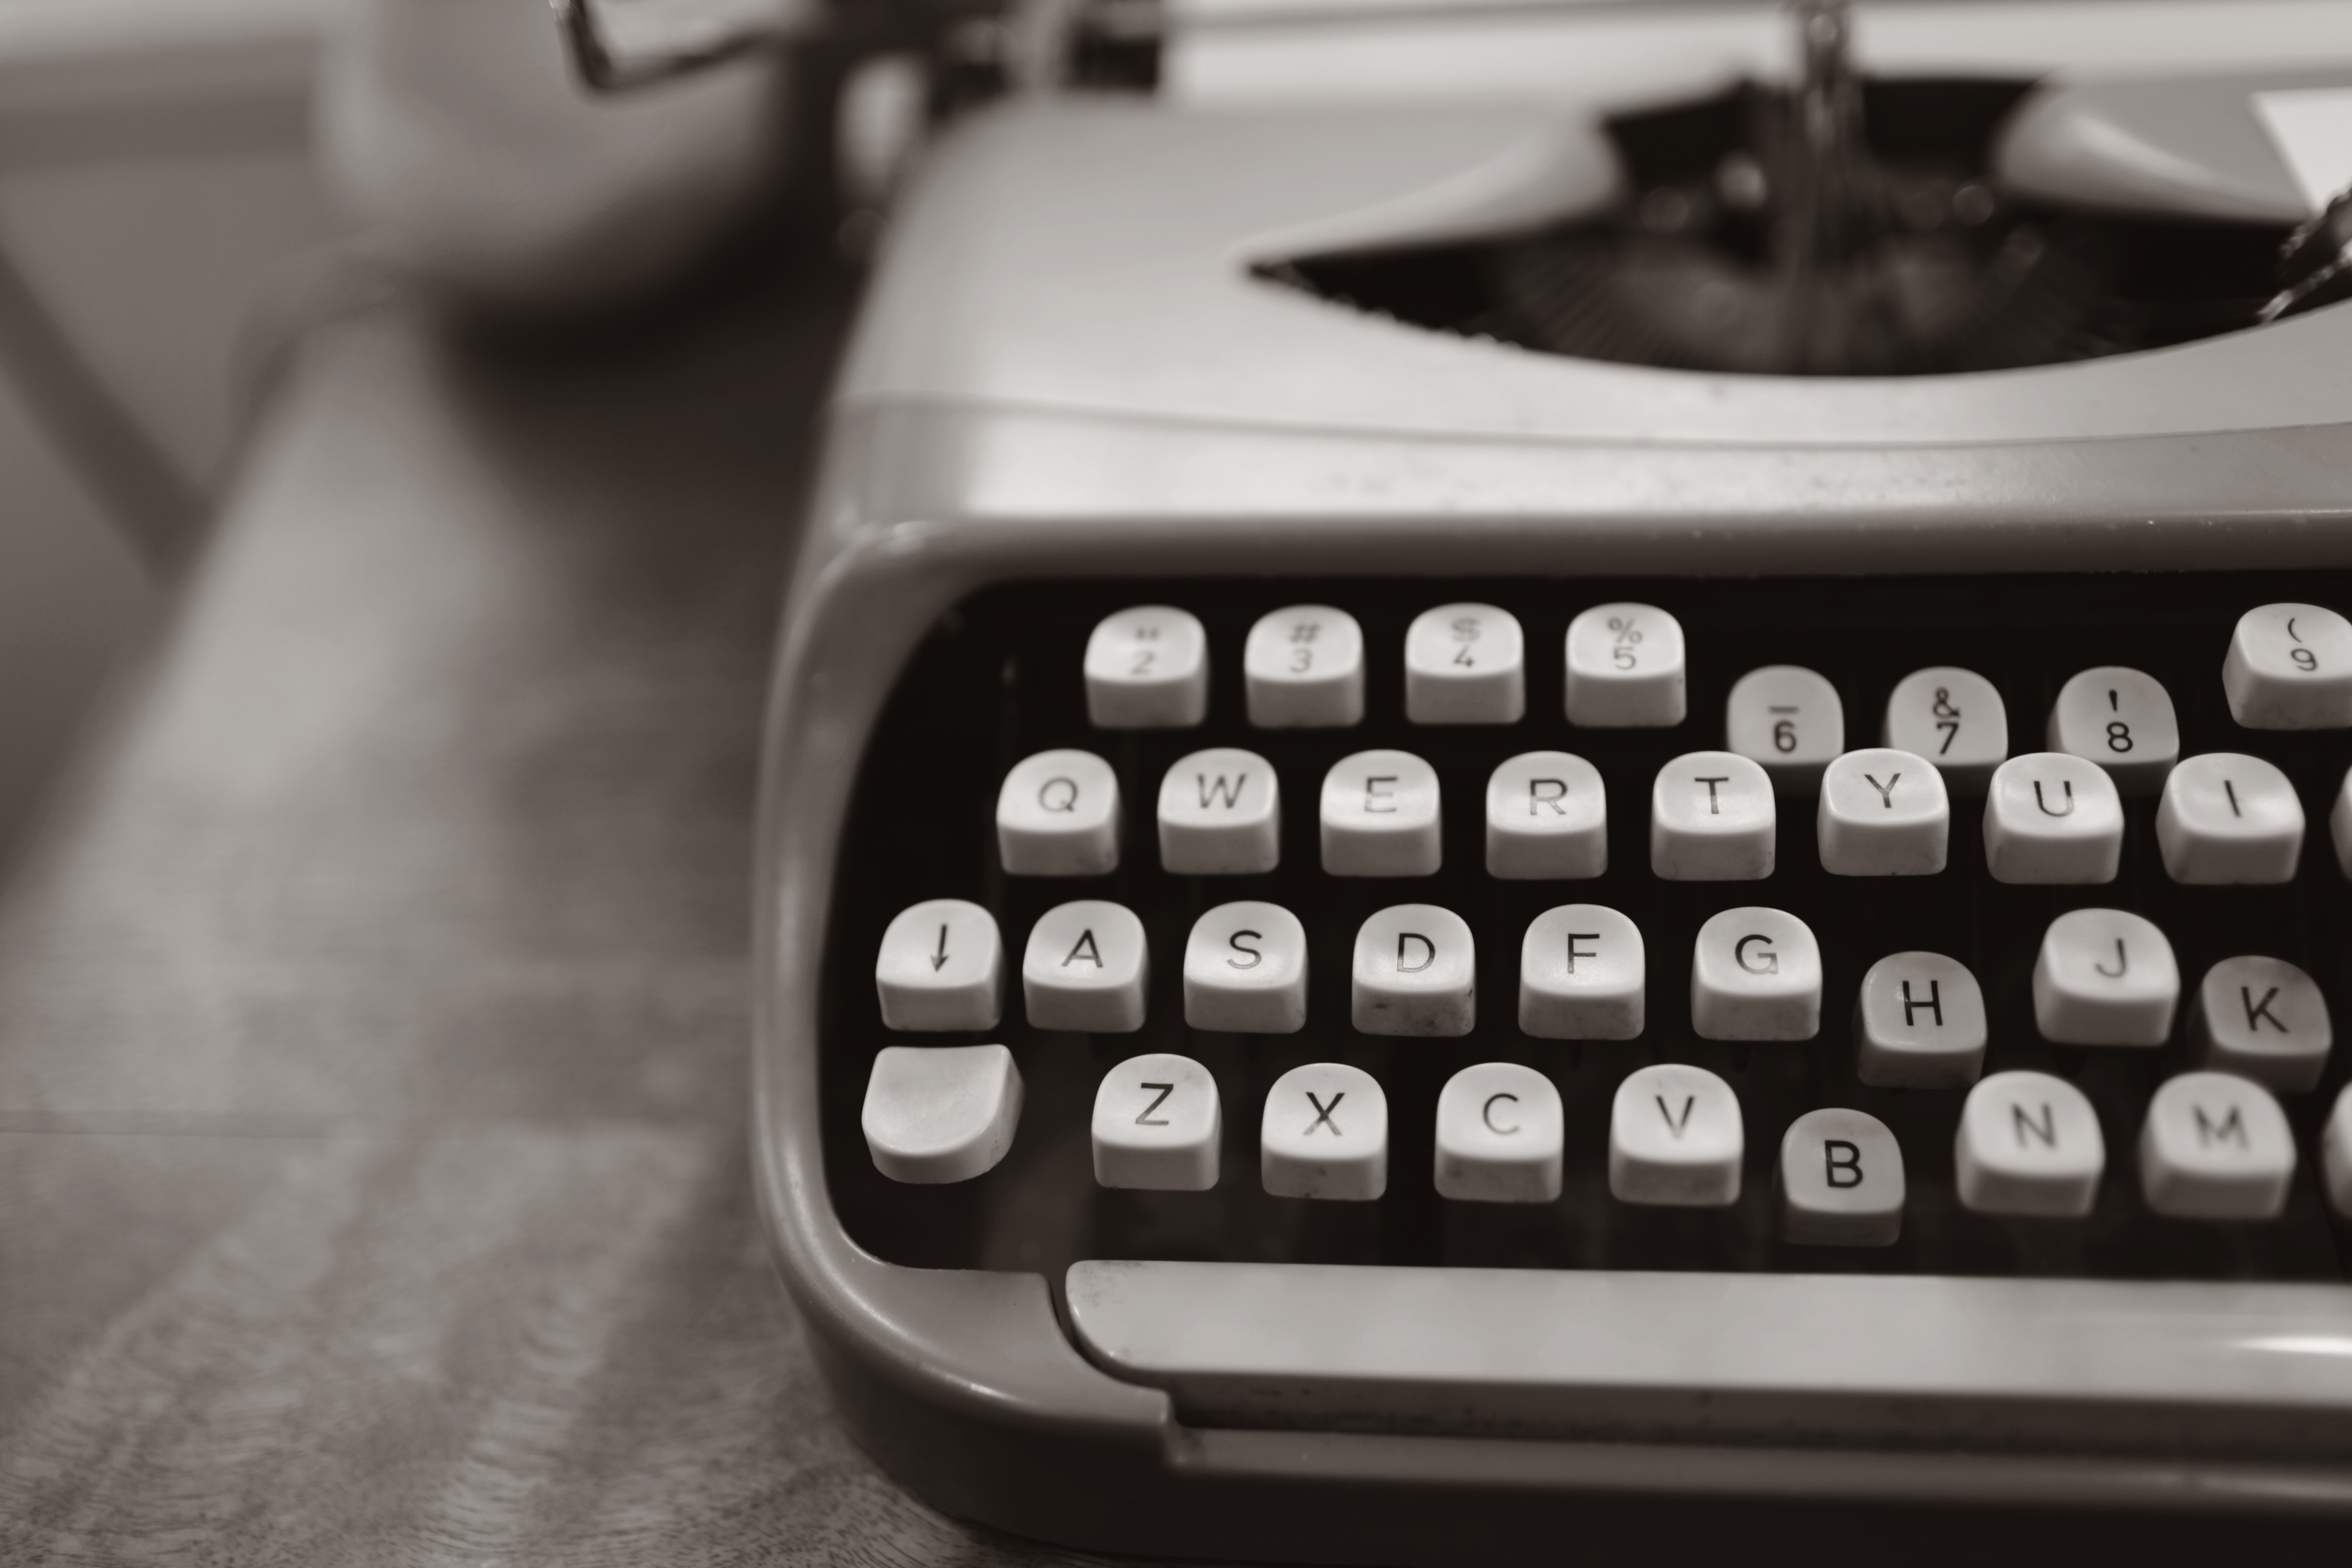
typewriter, office equipment, space bar, office supplies, technology, electronic device, input device, photography, telephony